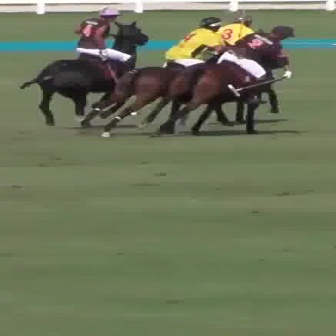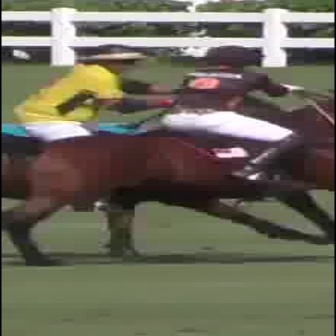
  Please identify the target specified by the bounding box [214,26,289,101] in the first image and locate it in the second image. Return the coordinates in [x_min,y_min,x_max,y_max] format.
Answer: [155,44,298,186]